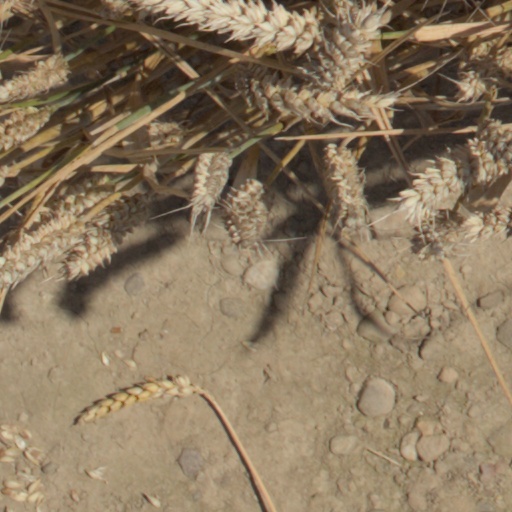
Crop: wheat